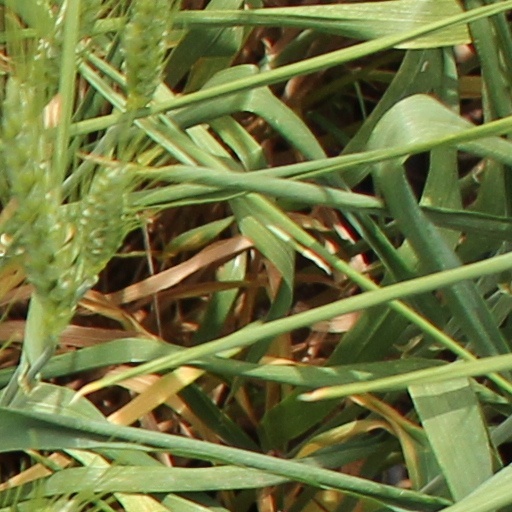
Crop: wheat